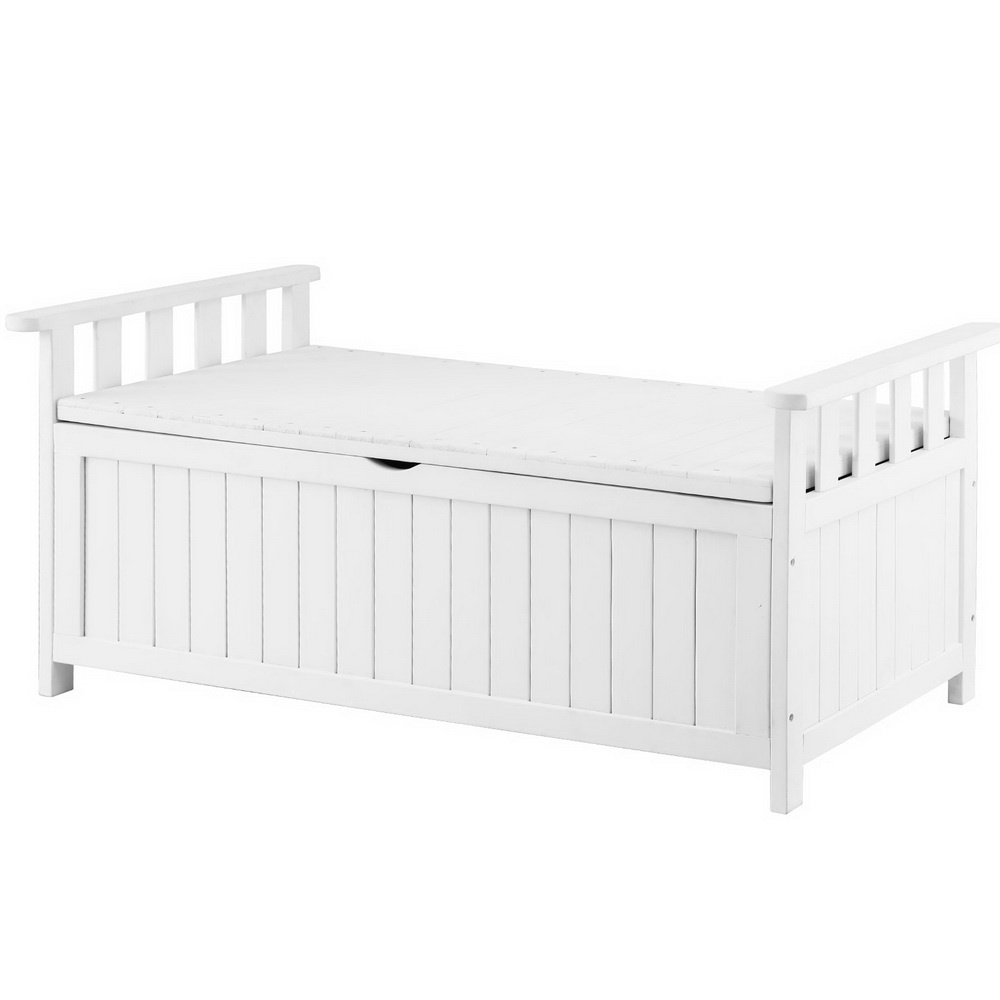
Gardeon Outdoor Storage Bench Box Wooden Garden Toy Tool Patio Furniture White
Have a cuppa, read a book, and or just chill out with friends and family among the greenery with our Gardeon Storage Box Bench. It may look like a storage box, but also doubles as a bench and allows you to enjoy the fresh outdoors with your feet up. Our bench is constructed from quality fir wood that is both insect and rot-resistant for all-weather use, making the bench suitable for indoor use or outdoor use in the garden or patio. Lift up the seat and you have ample storage space for all your pet food, gardening tools, outdoor cushions and more so that your garden stays neat and uncluttered. The interior is even water-resistant so that all your stored items remain dry and protected from the rain and other sources of moisture. Features Quality fir wood construction Safe hydraulic hinge Perfect for indoors and outdoors Bench and storage box All-weather use Slat design Strong construction 304 stainless steel hinges Water-resistant interior Sturdy handle Easy assembly Specifications: Material: Fir wood Storage capacity: 160L Weight capacity: 300kg Overall dimensions: 106cm x 53cm x 52cm Colour: White Assembly required: Yes Number of package:1 Package Content Gardeon Outdoor storage bench x 1 User manual x 1 This product comes with 1 year warranty
Brand: Bargain Avenue
Category: Furniture > Outdoor Furniture > Outdoor Seating > Outdoor Benches > Storage Benches